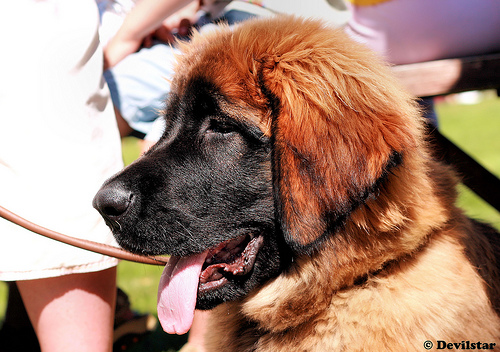
Breed: leonberger